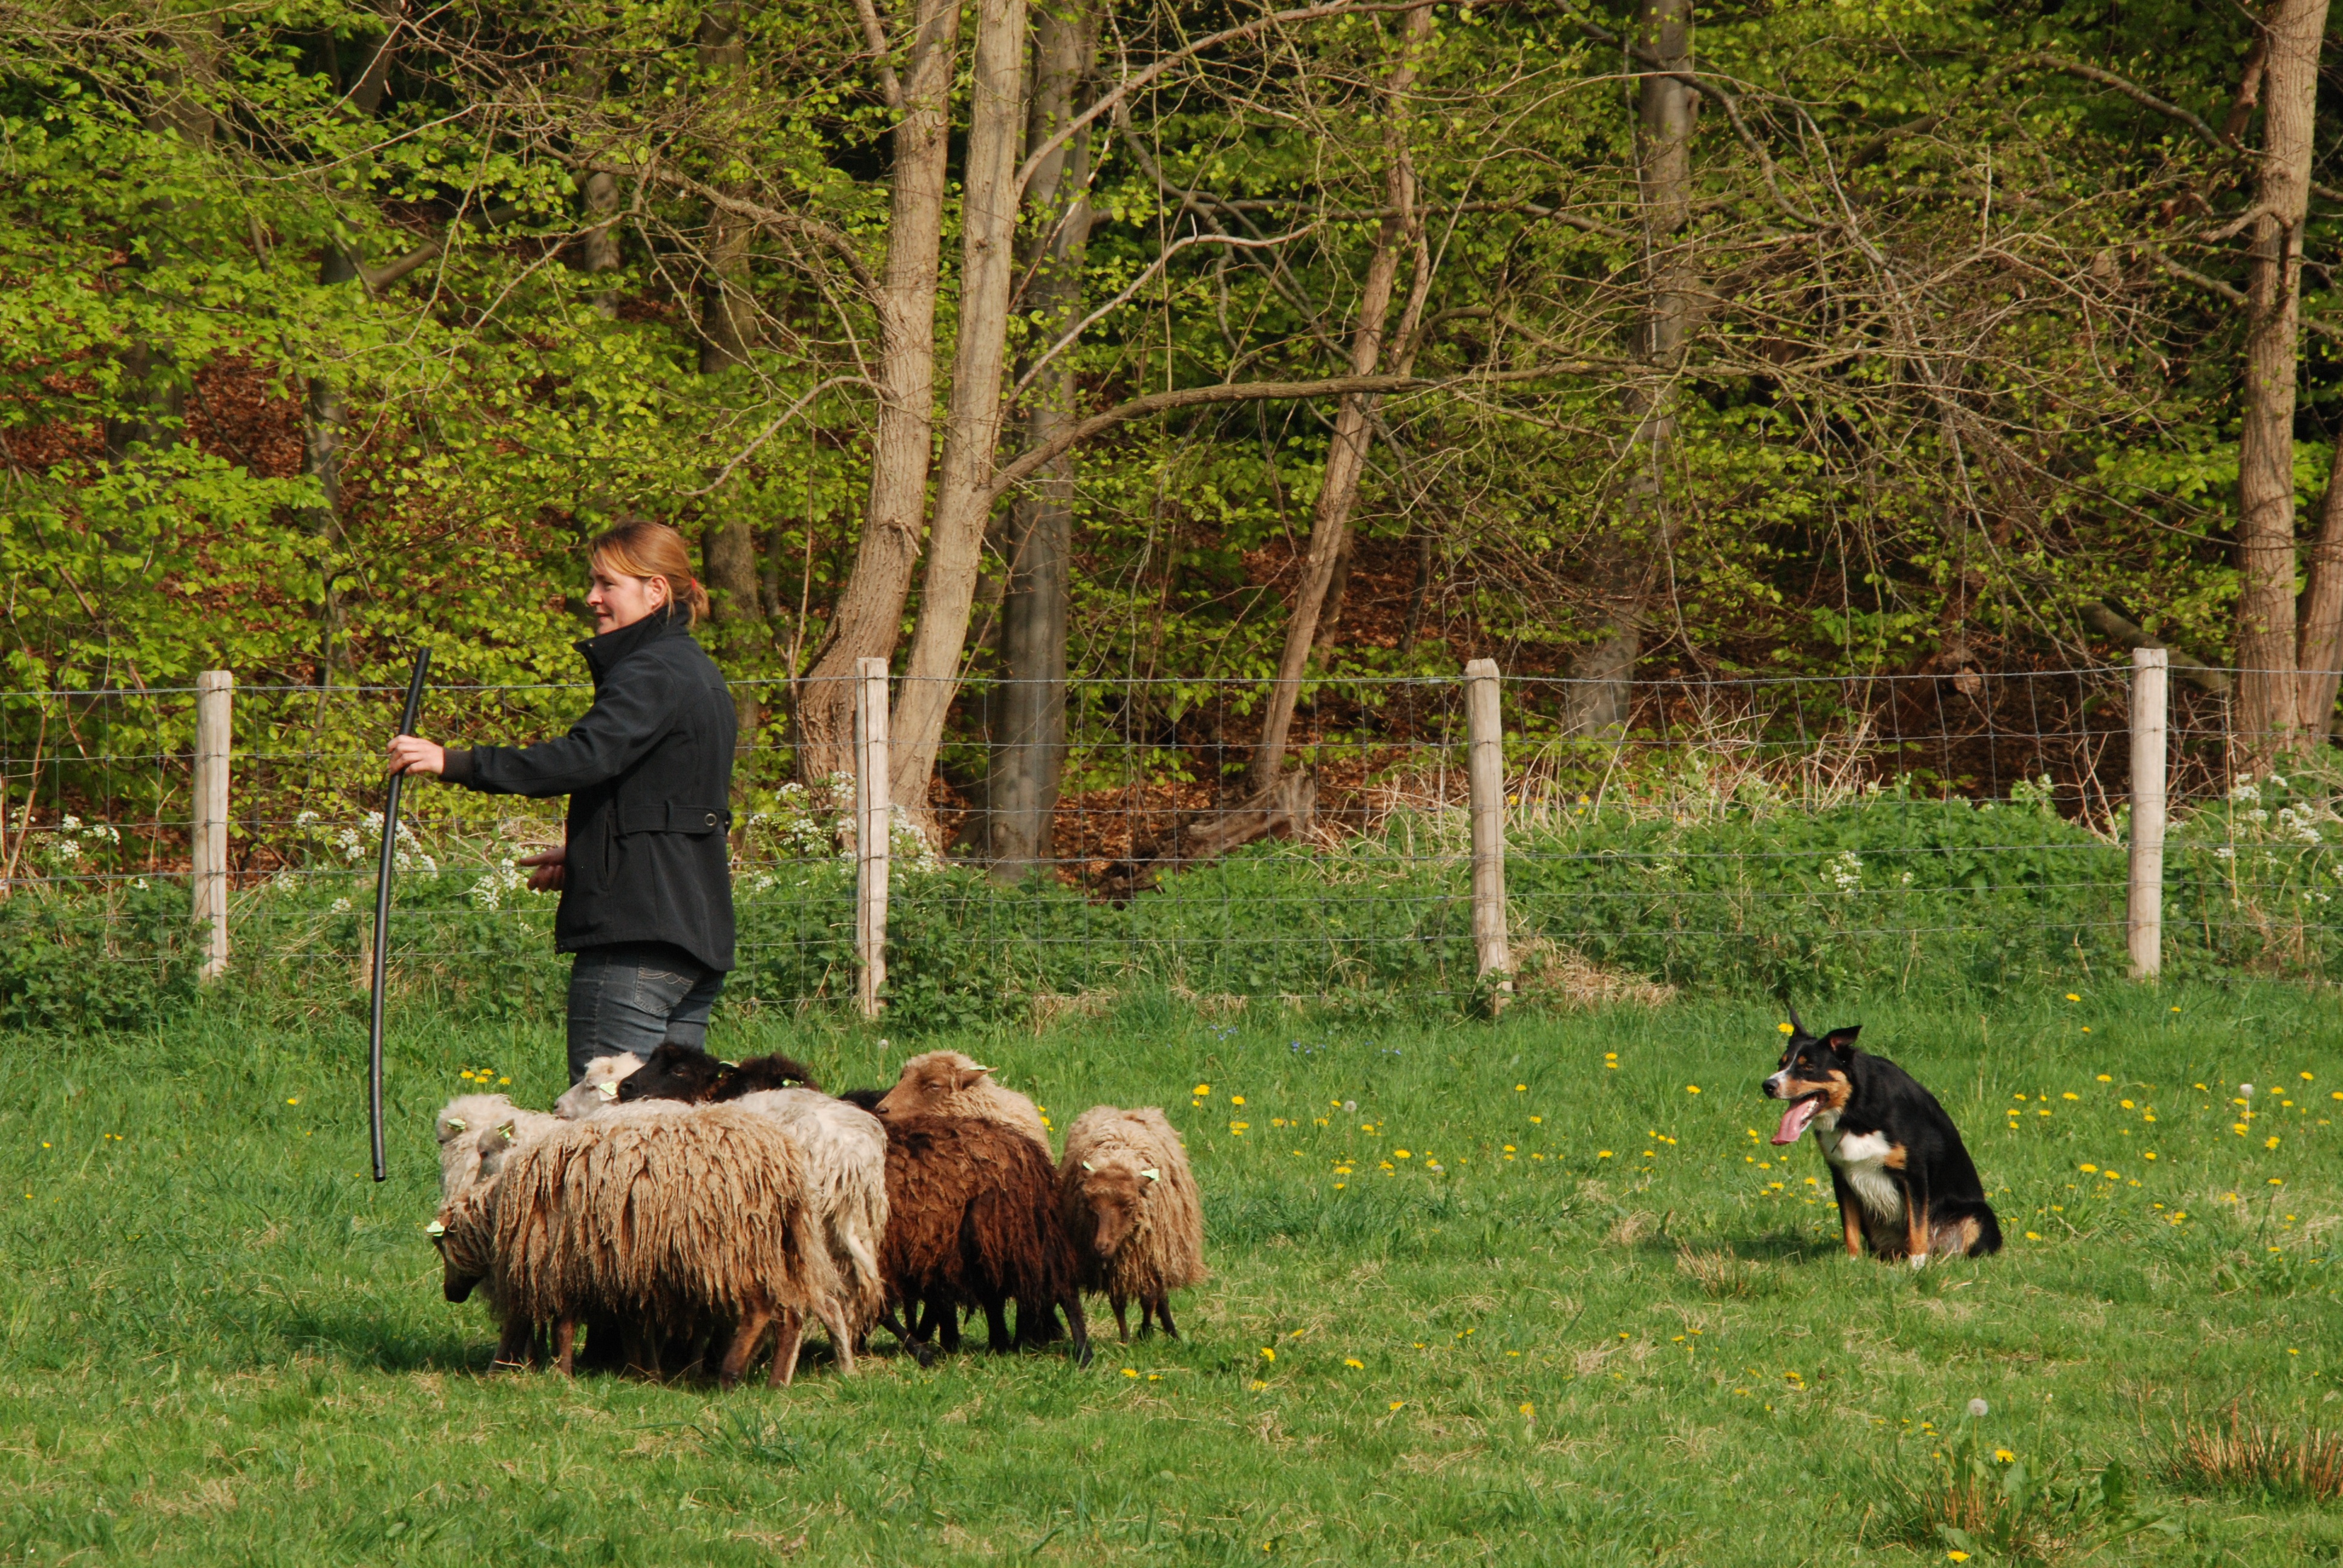
nature, grass, farm, meadow, dog, animal, herd, pasture, grazing, sheep, mammal, agriculture, shepherd, rural area